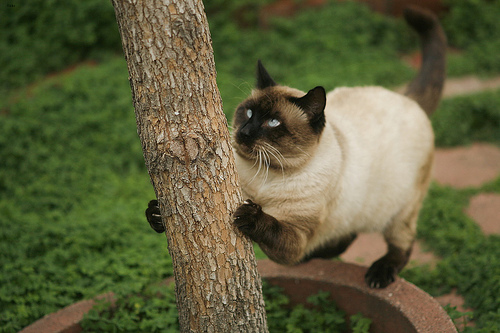
Breed: siamese